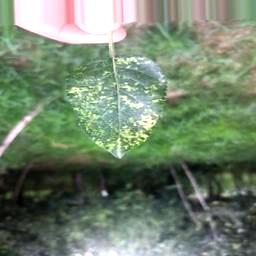
Label: Apple_Mosaic